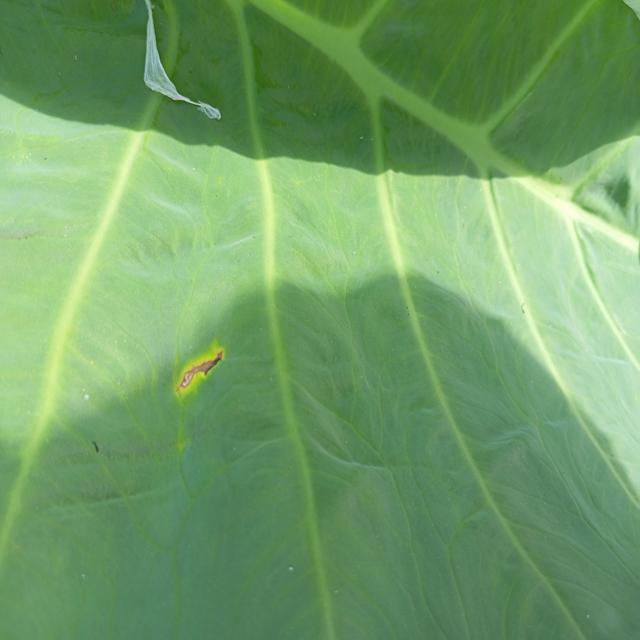
Label: Early_Blight